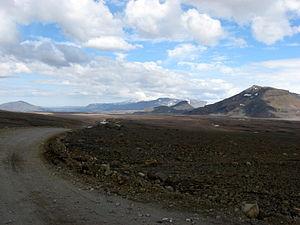
La Kaldidalur, toponyme islandais signifiant en français « vallée froide », est une petite vallée d'Islande située dans l'Ouest du pays. Elle sépare à l'ouest le volcan Ok des glaciers Þórisjökull et Langjökull à l'est. Elle débouche au nord sur une région désertique, le Geitlandshraun, et constitue la source de la rivière Geitá. La route F550, aussi appelée Kaldidalur ou Kaldidalsvegur du nom de la vallée, l'emprunte sur toute sa longueur. D'un point de vue géologique, il s'agit d'un graben, un fossé d'effondrement tectonique, situé dans le prolongement de celui de Þingvellir.